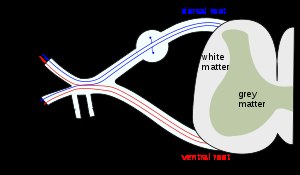
Spinalnerve
Formationen af spinalnerve fra de posteriore og anteriore rødder.
En spinalnerve er en blandet nerve, der fører motoriske, sensoriske og autonome signaler mellem rygmarven og kroppen. I mennesket er der 31 par spinalnerver, en på hver side af rygsøjlen. Disse grupperes i de tilsvarende cervikal-, thorakal-, lumbar-, sakral- og coccygealregionerne på rygsøjlen. Der er otte par cervikalnerver, tolv par thorakale nerve, fem par lumbalnerver, fem par sakralnerver, og et par coccygealnerver. Spinalnerverne er en del af det perifere nervesystem.